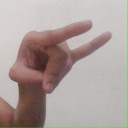
अक्षर: च